Bridget McConnell

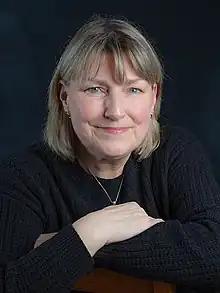
Official portrait, 2022

Bridget Mary McConnell, Lady McConnell of Glenscorrodale, (born 28 May 1958) is a Scottish public sector administrator specialising in the arts. She was the chief executive officer of Glasgow Life from 2007 to 2022, the charity and arms-length body responsible for delivering culture and sport in Glasgow. McConnell participated in Glasgow's successful bid for the 2014 Commonwealth Games, serving as a member of the organising committee and as the Director of Ceremonies and Culture, while overseeing infrastructure required for the games. McConnell was responsible for a major overhaul of the city's sports, leisure, arts and cultural facilities.